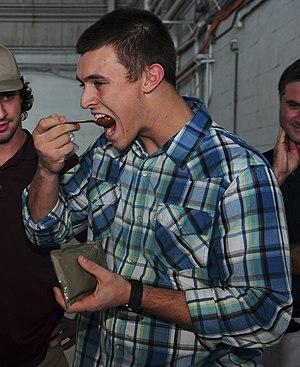
Richard Michael Shaffer est un joueur professionnel de baseball. Il joue dans la Ligue majeure de baseball en 2015 et 2016 pour les Rays de Tampa Bay comme joueur de premier but, joueur de troisième but et frappeur désigné.